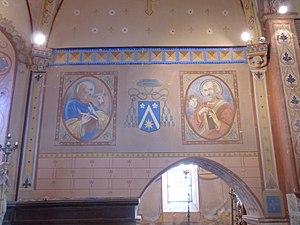
Église de Nades, Allier (France). Peintures murales du chœur (côté droit).
L'église Saint-Jacques est une église située à Nades, en France.
Pierre Simon Louis Marie de Dreux-Brézé, né le 2 juin 1811 à Brézé, et mort le 5 janvier 1893 est évêque de Moulins de 1849 à sa mort.